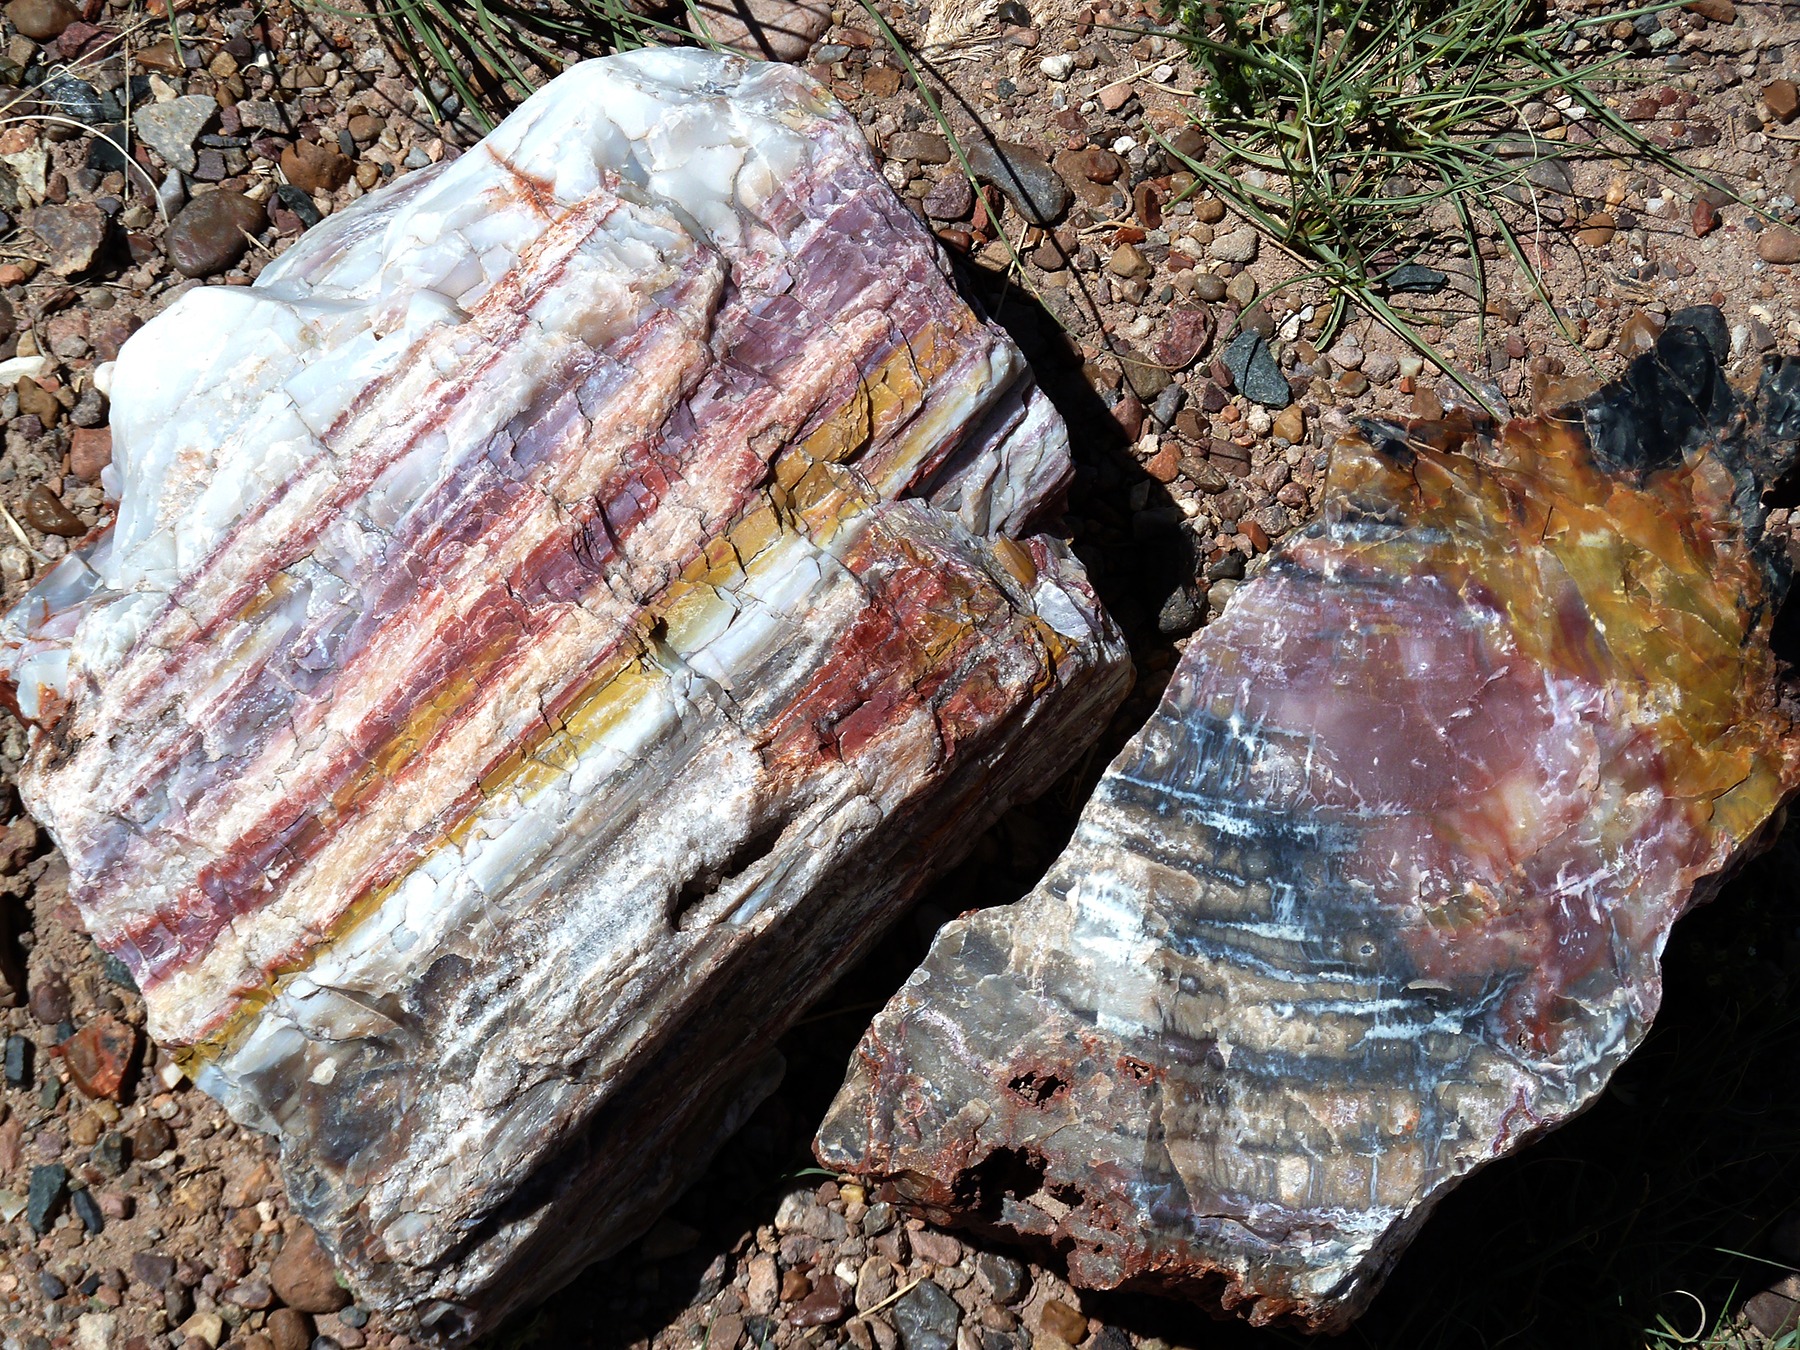
nature, forest, rock, desert, formation, dry, park, scenery, usa, colorful, material, erosion, arizona, national, geology, hot, boulder, tourist attraction, petrified, mineral, igneous rock, petrified wood, opal wood, fossil wood, silicified wood, wood opal